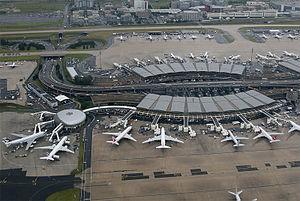
BESIX Group SA est un groupe de construction basé à Bruxelles. Actif depuis 1909, BESIX est présent en Europe, au Moyen-Orient, en Océanie, en Afrique, en Amérique du Nord et en Asie.